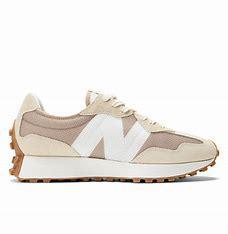
Brand: New
Model: Balance New Balance 327 Marathon